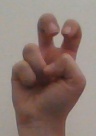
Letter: toot